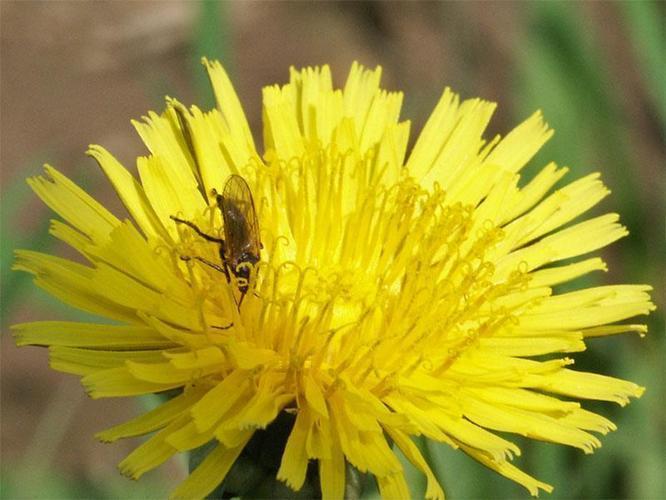
Label: common dandelion